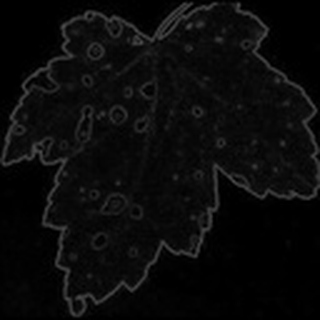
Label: cotton_target_spot